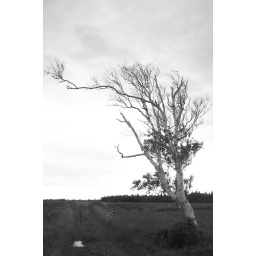
tree near house #2